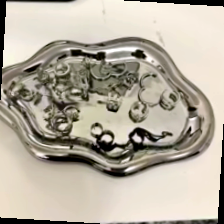
Label: no bracelet mod